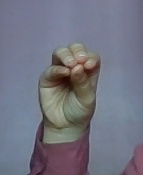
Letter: ha